List of Demon Slayer: Kimetsu no Yaiba characters

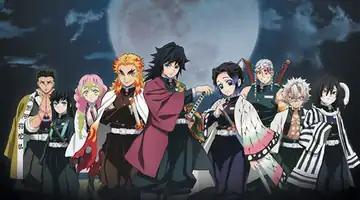
The nine Hashira ("pillars") and their respective breathing styles (from left to right): Stone, Mist, Love, Flame, Water, Insect, Sound, Wind, and Serpent

are a race of immortal creatures that feeds on blood to survive and become stronger with each human they devour. All demons were formerly humans who lost most of their memories and traces of humanity after drinking or being injected with Muzan's blood, becoming his servants and sharing their vision and thoughts with him. Demons possess enhanced senses, regeneration, and physical abilities. Higher demons are also capable of casting powerful spells called , which are unique to each demon.